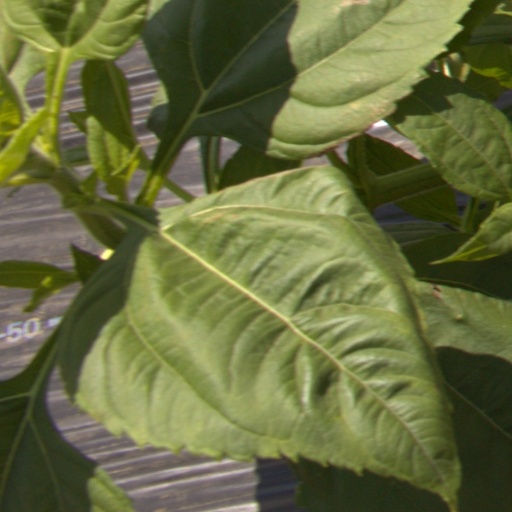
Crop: Jerusalem artichoke